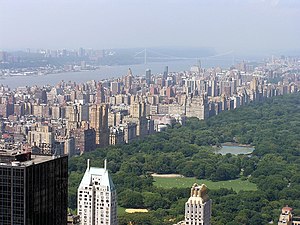
Upper West Side
Upper West Side og Central Park set fra Rockefeller Center. I baggrunden ses Hudson River og George Washington Bridge.
Upper West Side er et kvarter i New York beliggende på Manhattan mellem Central Park og Hudson River og mellem West 59th Street and West 110th Street. Nogle definitioner af Upper West Side indbefatter også Morningside Heights.